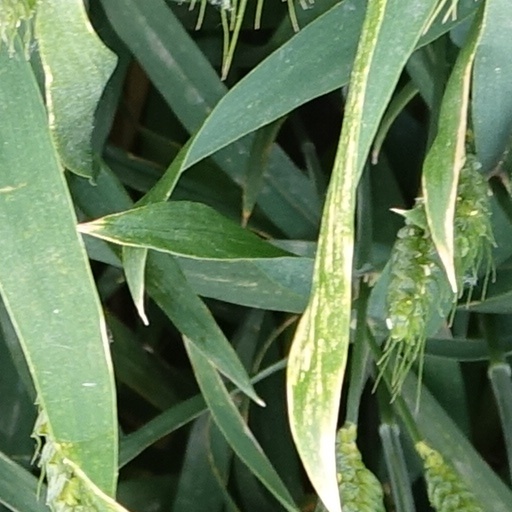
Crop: wheat